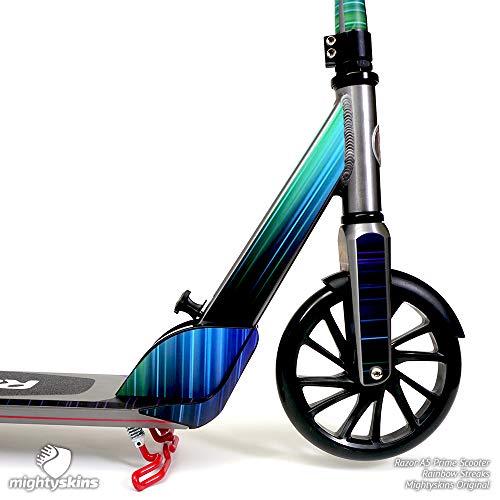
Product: Skin Compatible with Razor A5 Prime Scooter - Peace Smile | MightySkins Protective, Durable, and Unique Vinyl Decal wrap Cover | Easy to Apply, Remove, and Change Styles | Made in The USA
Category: Sports & Outdoors | Outdoor Recreation | Skates, Skateboards & Scooters | Scooters & Equipment | Accessories
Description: CUSTOM LOOK: Show off your own unique style with Mighty Skins for your Razor A5 Prime Scooter Don’t like the Peace SMile skin We have hundreds of designs to choose from, so your Razor A5 Prime Scooter will be as unique as you are.
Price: $19.96
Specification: ProductDimensions:10x0.1x20inches|ItemWeight:0.16ounces|ShippingWeight:0.96ounces|ASIN:B07JP57LCL|Itemmodelnumber:RAA5PR-PeaceSmile